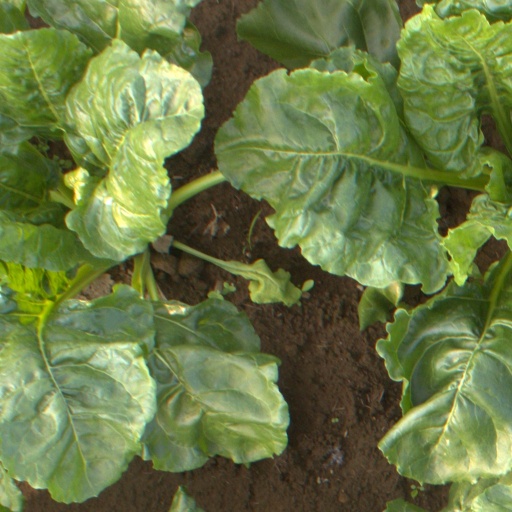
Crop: sugar beet